Hondurans

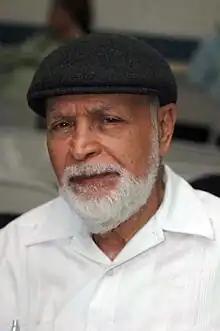

The majority of the Honduran population is Mestizo (a mixture of Spaniards and Amerindian), Hondurans are descended from immigrants from Spain and Amerindian people like the Lencas and Mayans. Honduran mestizaje should not only be limited to being understood as the mixture between the Spanish and Native Americans, some of these people also have significant African ancestry ranging from 10% - 35% on average mainly due to the mixture with African descent people such as Bay island Creoles, and The Garifuna peoples of the Caribbean.